2018 South Point 400

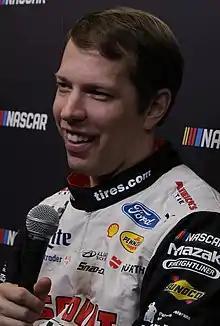
Brad Keselowski won the race.

For pre-race ceremonies, Motor Racing Outreach chaplain Billy Maudin would give the invocation and Las Vegas country music singer Sierra Black would sing the anthem. Brendan Gaughan, a former NASCAR driver and the son of the South Point's owner, Michael Gaughan would give out the starting command. Temperatures were nearly 100 degrees at the start of the race. Erik Jones would start from the pole, however he would get passed for the lead on lap 1 by Joey Logano, who would go on to lead the first 34 laps until green flag pit stops occurred. At the end of the pit cycle, Kevin Harvick would lead, but was quickly swallowed up by Martin Truex Jr. on lap 59, who then proceeded to stay in the lead for the rest of the stage and win.